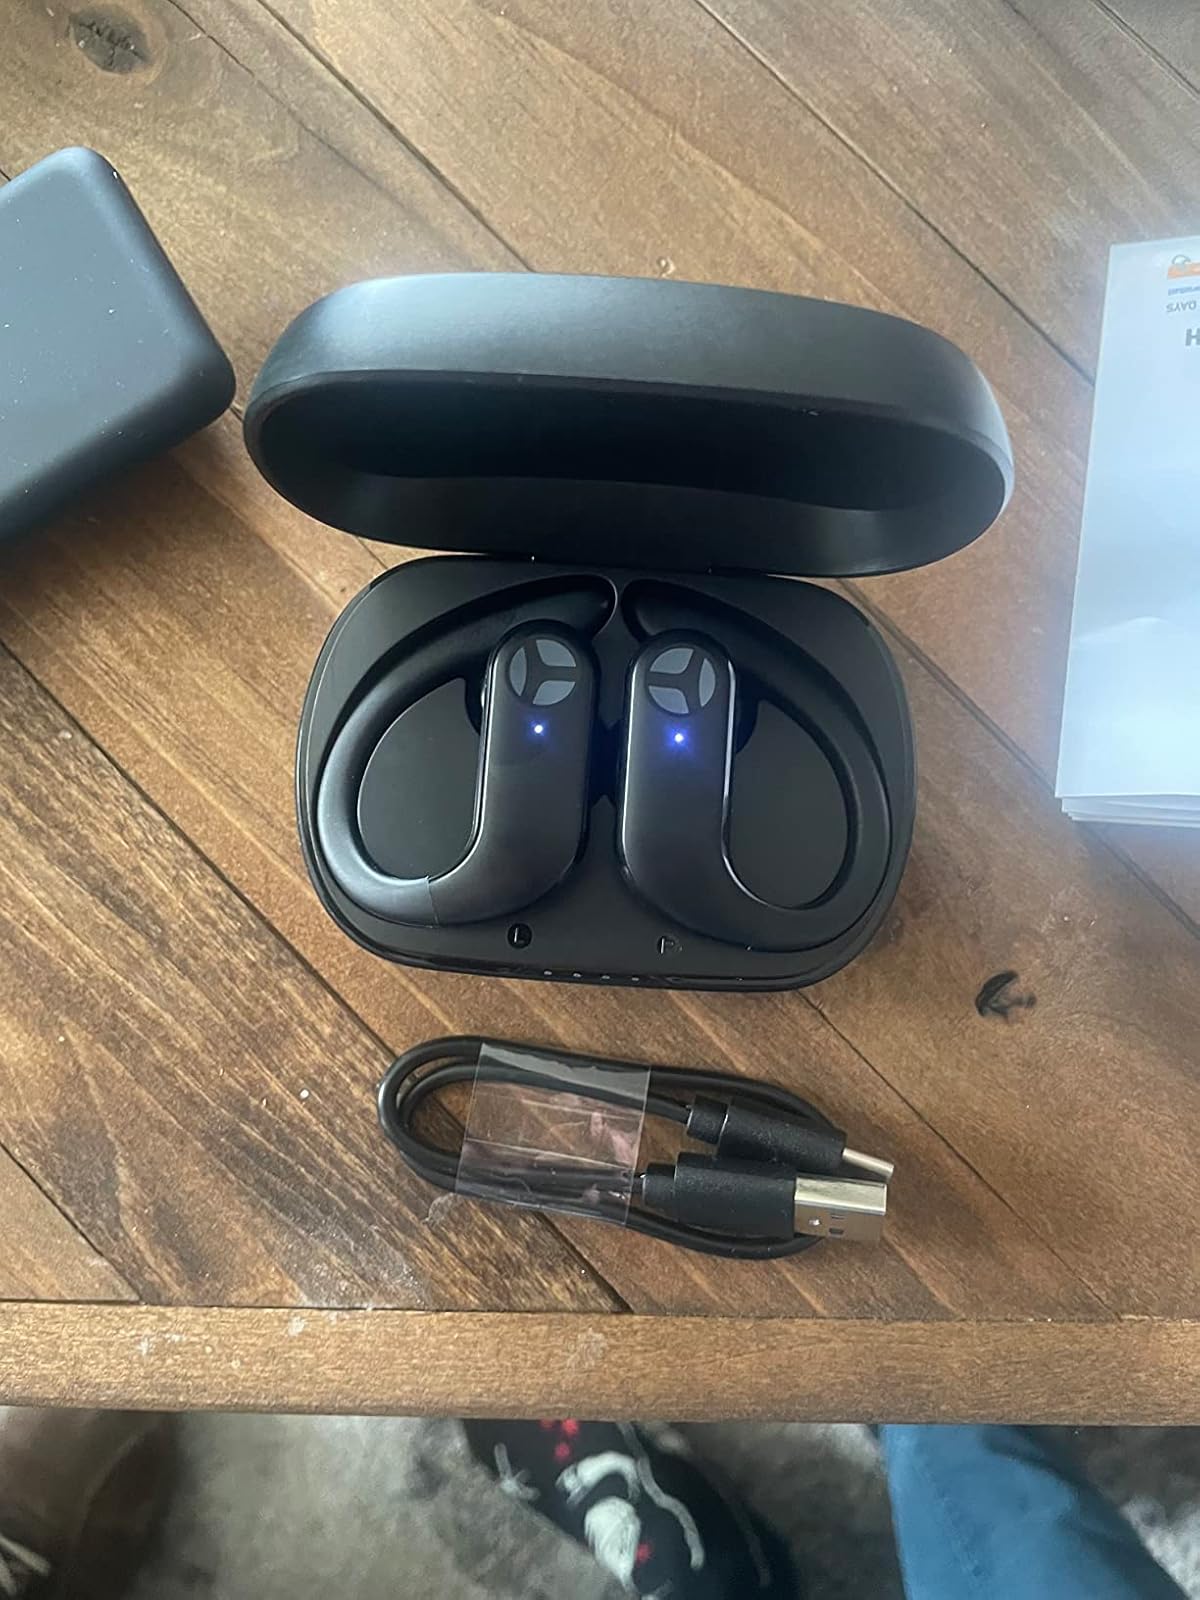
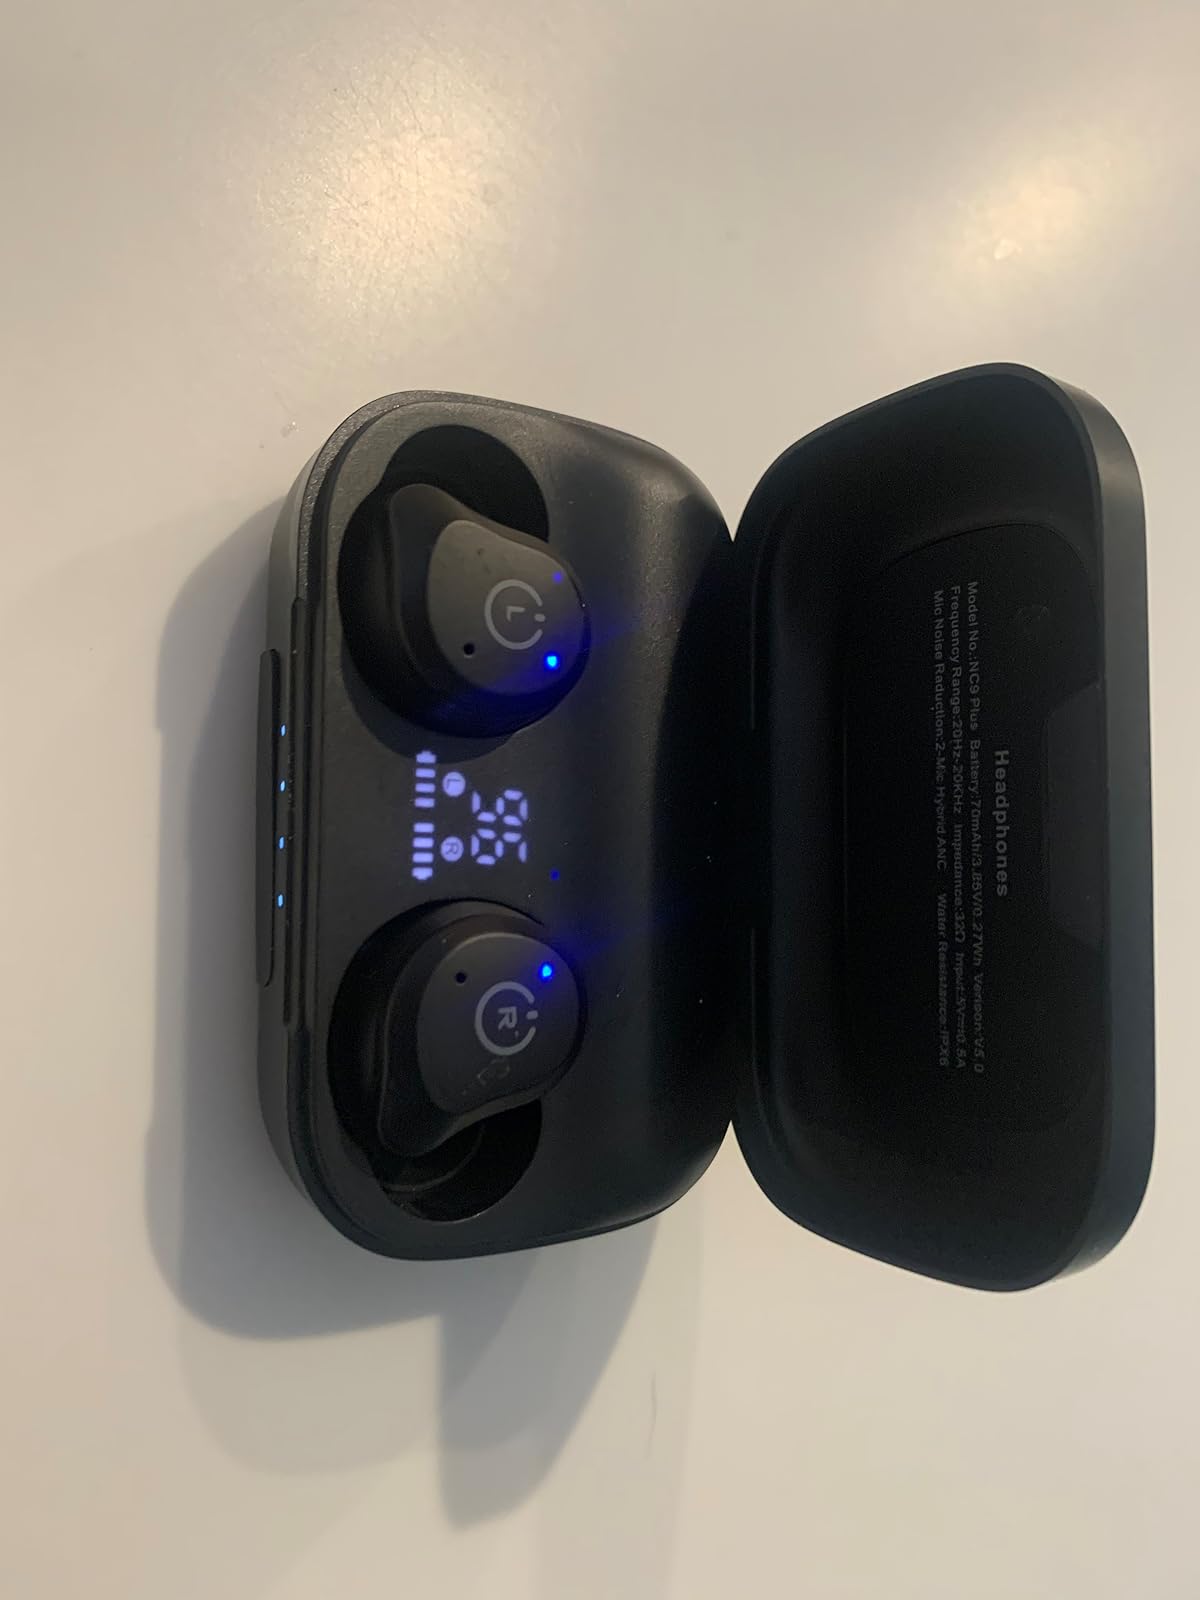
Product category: earbuds
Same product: no